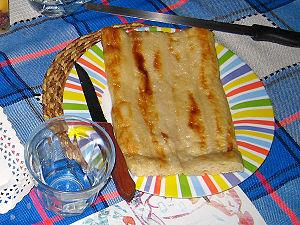
coca d'anis (dessert catalan)